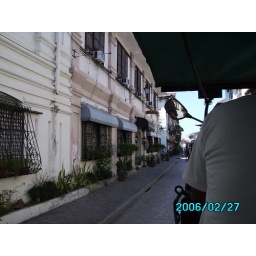
the old street in Vigan county.Spain style building